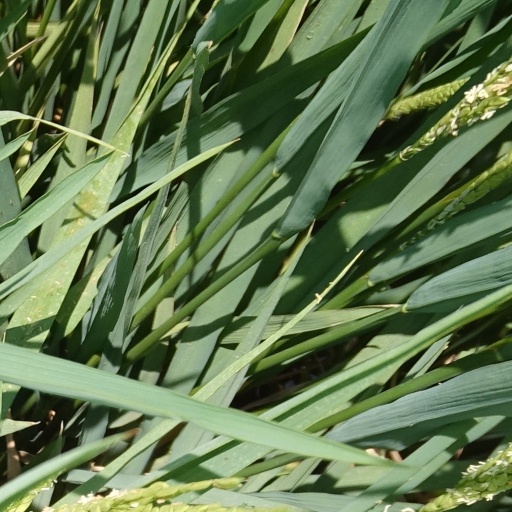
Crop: rice